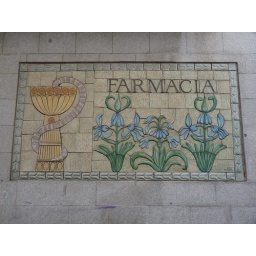
This tiled sign is set into the wall on a street in Plasencia, Extremadura, Spain.